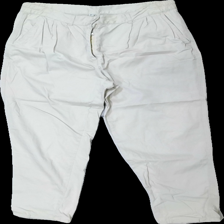
View: front
Type: Trousers
Category: Unisex
Brand: Missing
Colors: Beige
Material: 100% cotton
Cut: Regular
Season: All
Stains: Minor
Damage: stained
Damage location: middle center
Price range: <50
Recommended usage: Export